Swathi Reddy

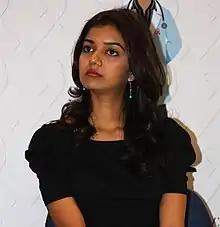
Reddy at TeachAids launch in 2010

Swathi Reddy (born 19 April 1987) is an Indian actress and television presenter who predominantly works in Telugu films, along with Tamil and Malayalam films. She has acted in over 29 movies. Her nickname "Colours Swathi" comes from her stint in the Telugu television show "Colours", which was telecast on Maa TV.